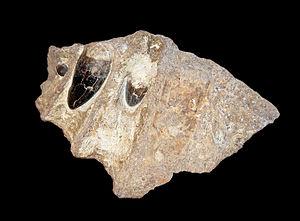
Razanandrongobe est un très grand genre éteint de Crocodyliformes sébosuchiens du Jurassique moyen de Madagascar. Une seule espèce est rattachée au genre : Razanandrongobe sakalavae.